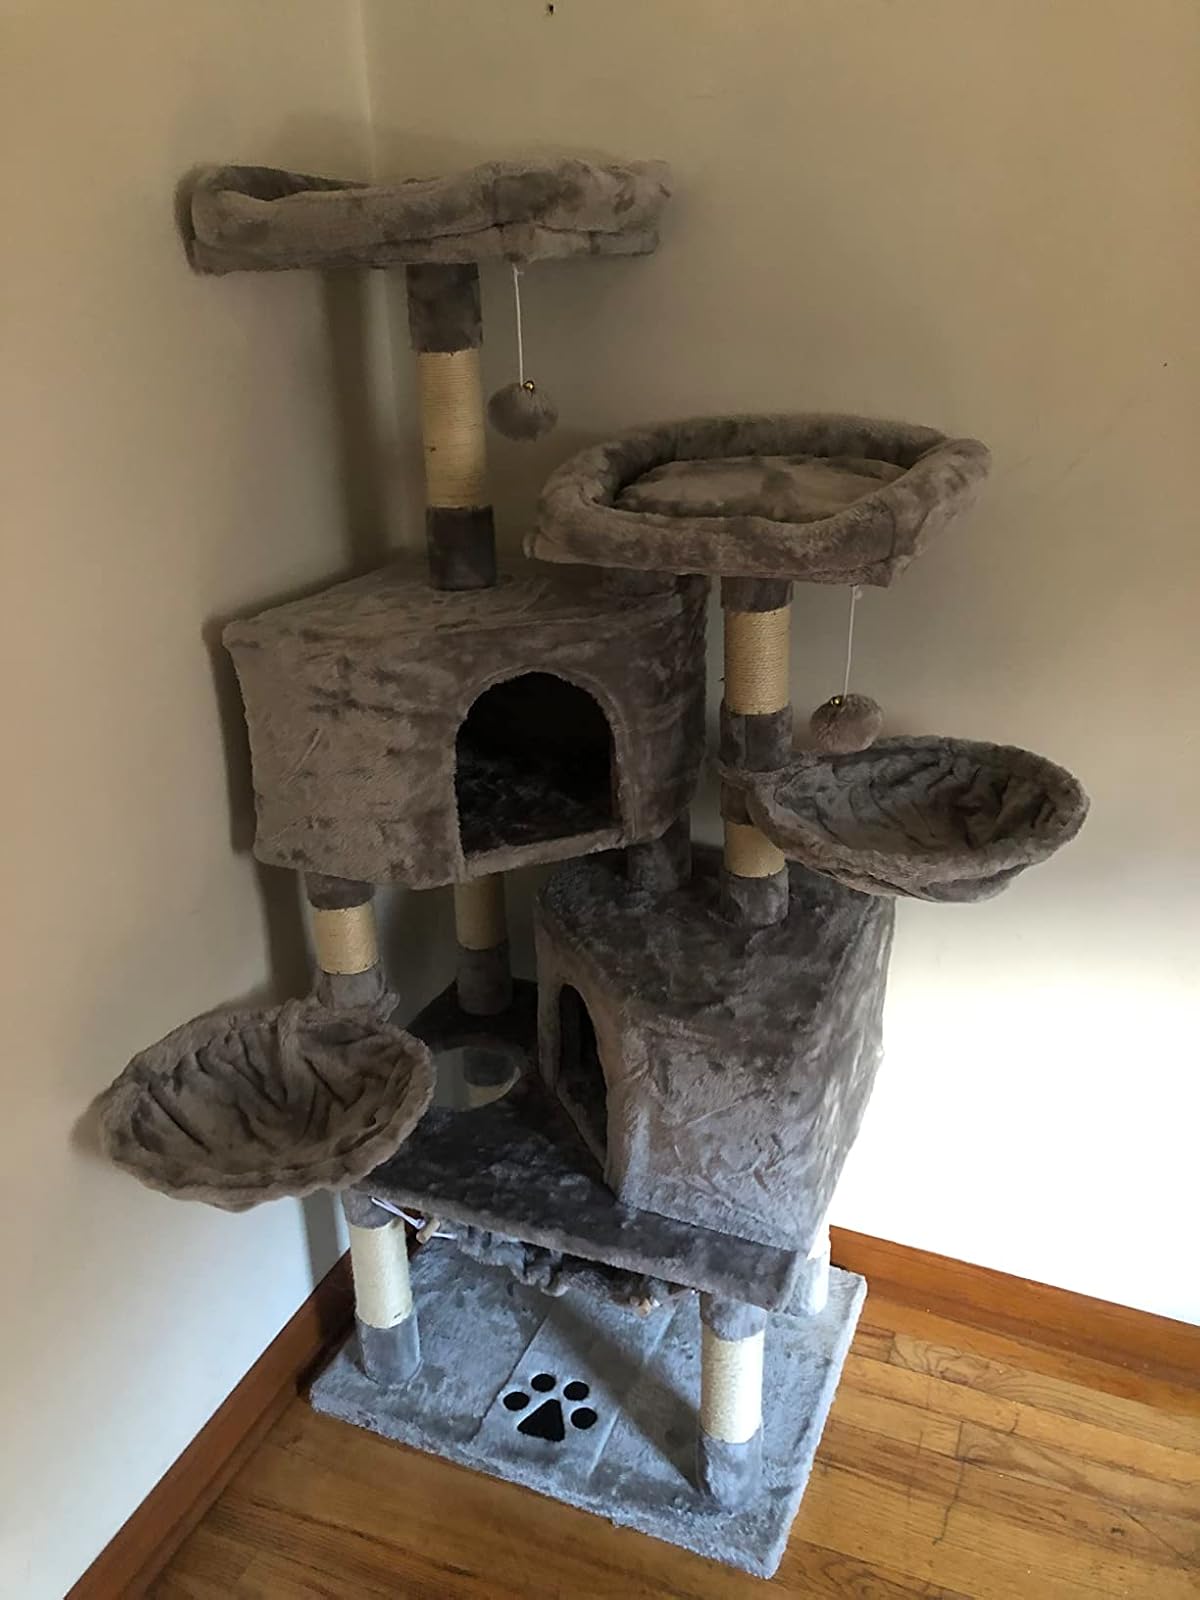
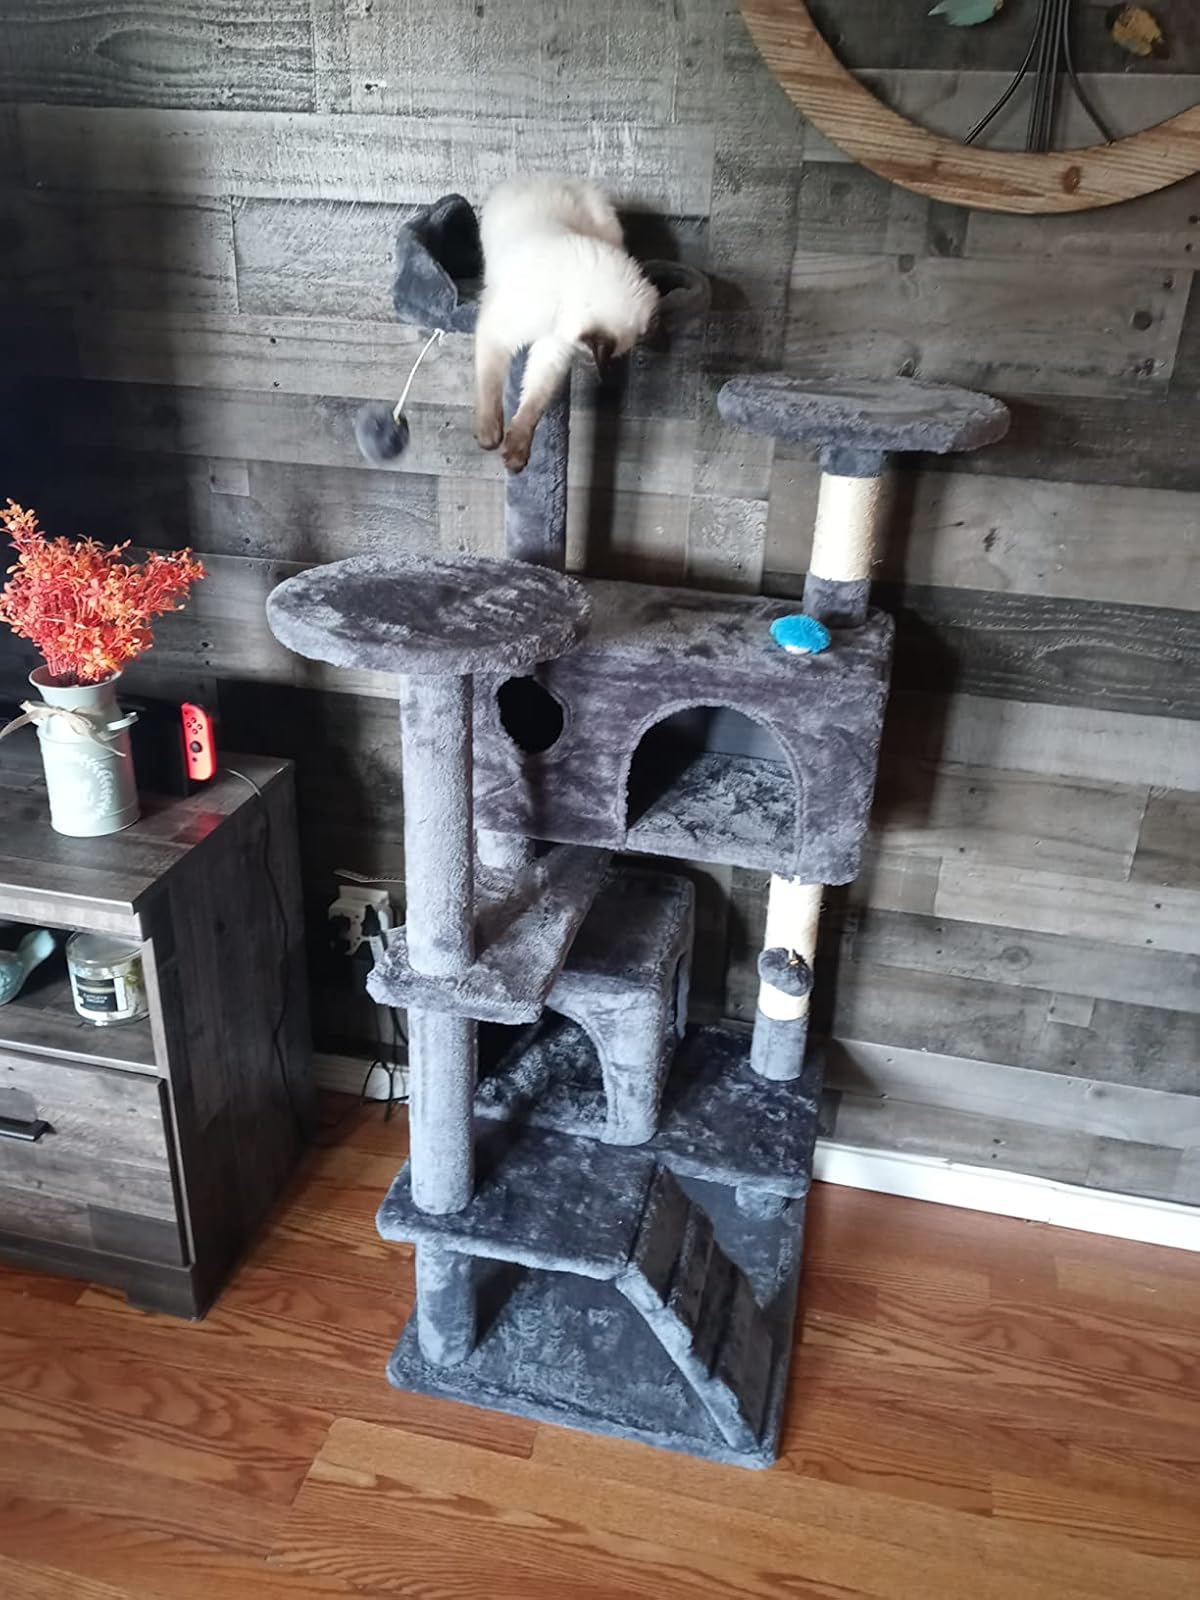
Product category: items_cat tree
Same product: no